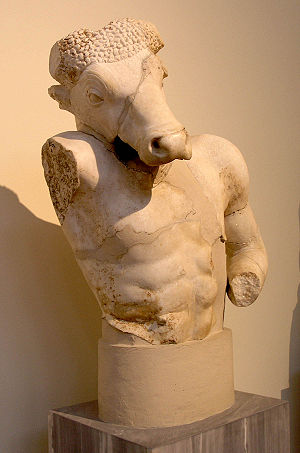
Minotauros
Minotauros, opbevaret på det Nationale Arkæologiske Museum i Athen.
Minotauros er et væsen fra græsk mytologi. Han var søn af en hvid tyr og Kretas dronning Pasifaë. Han havde tyrehoved og menneskekrop, og blev spærret inde i en labyrint i Kong Minos' palads i Knossos på Kreta. Paladset var bygget af Daidalos og hans søn Ikaros. Der blev hvert syvende eller niende år ofret syv drenge og syv piger fra Athen til Minotauros, indtil Theseus stoppede det ved at dræbe uhyret.